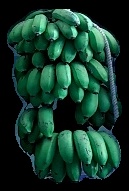
Variety: rasbale
Grade: grade2